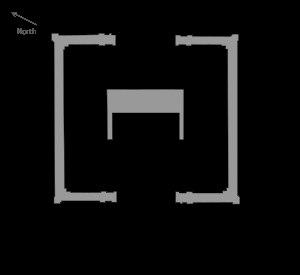
L'Ara Pacis ou Autel de la Paix est un monument de la Rome antique édifié par le premier empereur romain Auguste entre 13 et 9 av. J.-C., en l'honneur de Pax, déesse de la Paix. Il se trouve sur la Via Flaminia dans la zone septentrionale du Champ de Mars, dédiée à la célébration des victoires romaines. C'est un lieu symbolique du retour à la Paix car c'est là que les soldats et leur commandant, de retour de leur campagne militaire, effectuent les rites qui clôturent leur activité guerrière.